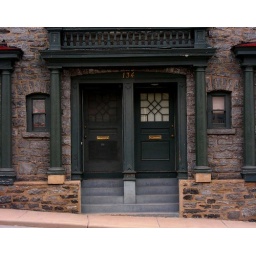
doors in black and white